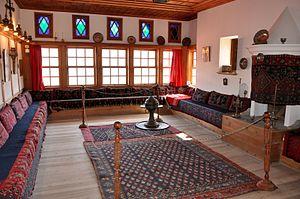
Evángelos Avéroff-Tosítsas, né le 17 avril 1910 à Trikala et mort le 2 janvier 1990 à Athènes, est un homme politique et écrivain grec, avocat et économiste de profession, plusieurs fois ministre.